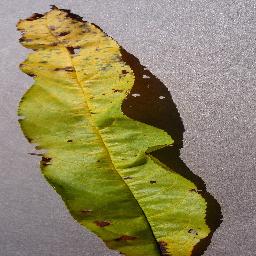
Label: Peach___Bacterial_spot